Laure Soulié

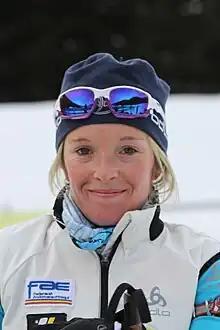
Soulié in 2010

Laure Soulié (born 28 April 1987) is a retired Andorran biathlete who originally competed for France as her mother is French and Andorra had no team. She has competed for Andorra since 2009 and represented Andorra at the 2014 Winter Olympics. Her best placing is the 9th place in 15 km individual race in Ruhpolding, Germany in the 2013-2014 season.